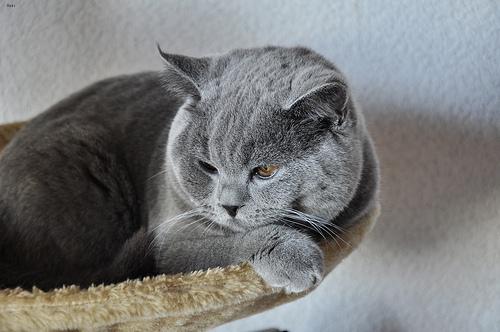
Breed: British Shorthair